2014 Malmö FF season

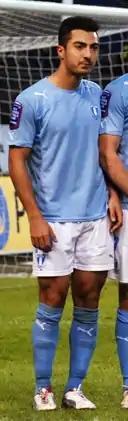
Midfielder and captain Jiloan Hamad left the club for German side 1899 Hoffenheim after six seasons.

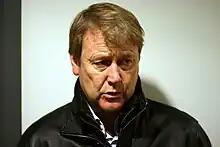
The 2014 season was Åge Hareide's first season with Malmö FF.

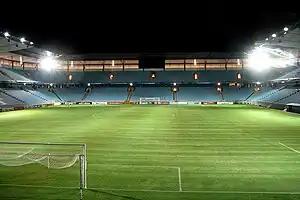
Swedbank Stadion was the third largest stadium in Allsvenskan during the 2014 season.

Times up to 25 October 2014 (matchdays 1–3) are CEST, thereafter (matchdays 4–6) times are CET.